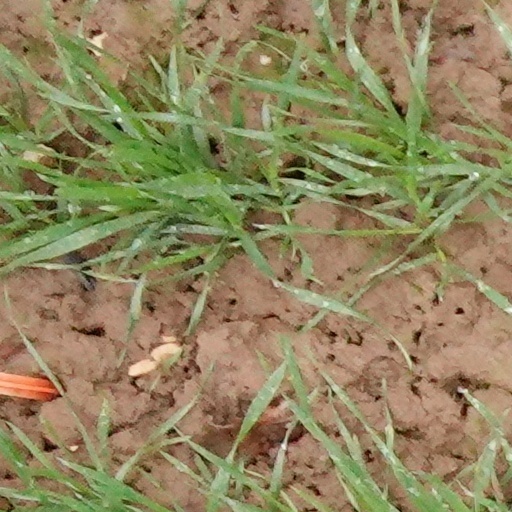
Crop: wheat